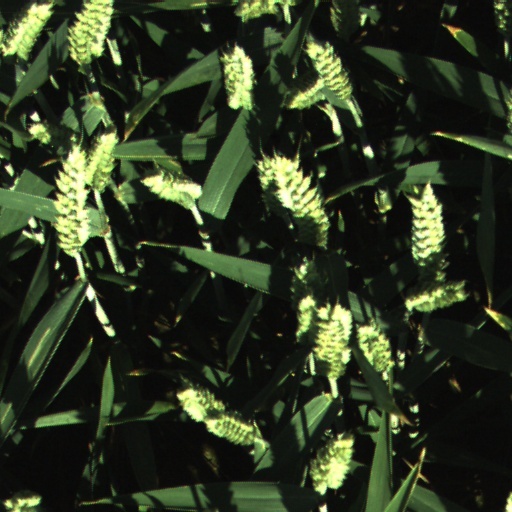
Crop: wheat